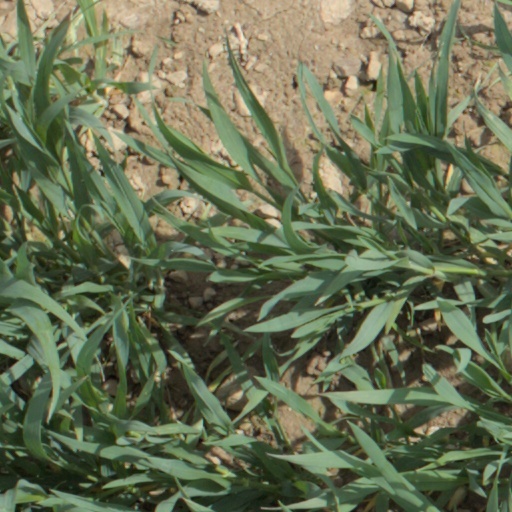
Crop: wheat